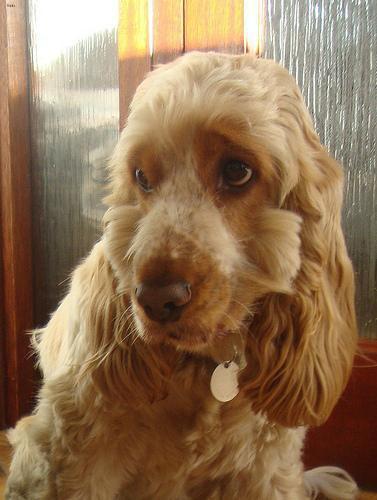
english cocker spaniel